Grit (newspaper)

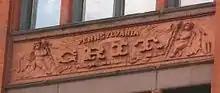
Logo on "Grit"'s former headquarters in Williamsport

By the 1940s, the paper was separated into five different sections "for ease of handling and reading." For instance, the 44-page issue for Sunday, January 1, 1950, was divided as follows: